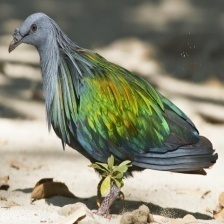
Species: NICOBAR PIGEON
Scientific name: CALOENAS NICOBARICA